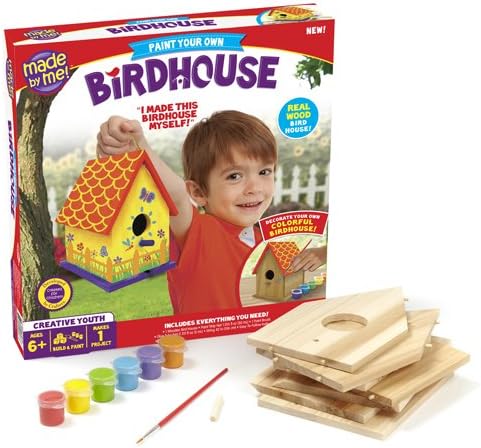
Made By Me Bird House
Category: Toys & Games
From the Manufacturer Kit has everything you need to make a colorful Wooden Birdhouse. Includes 1 wooden birdhouse, paint strip (1.015 fl. oz.), 1 paint brush, string (42 in.), and easy-to-follow instructions.
Features: Developed by crafters for kids | Real wood birdhouse | Easy and fun to assemble | Decorate your own colorful birdhouse | Great gift idea